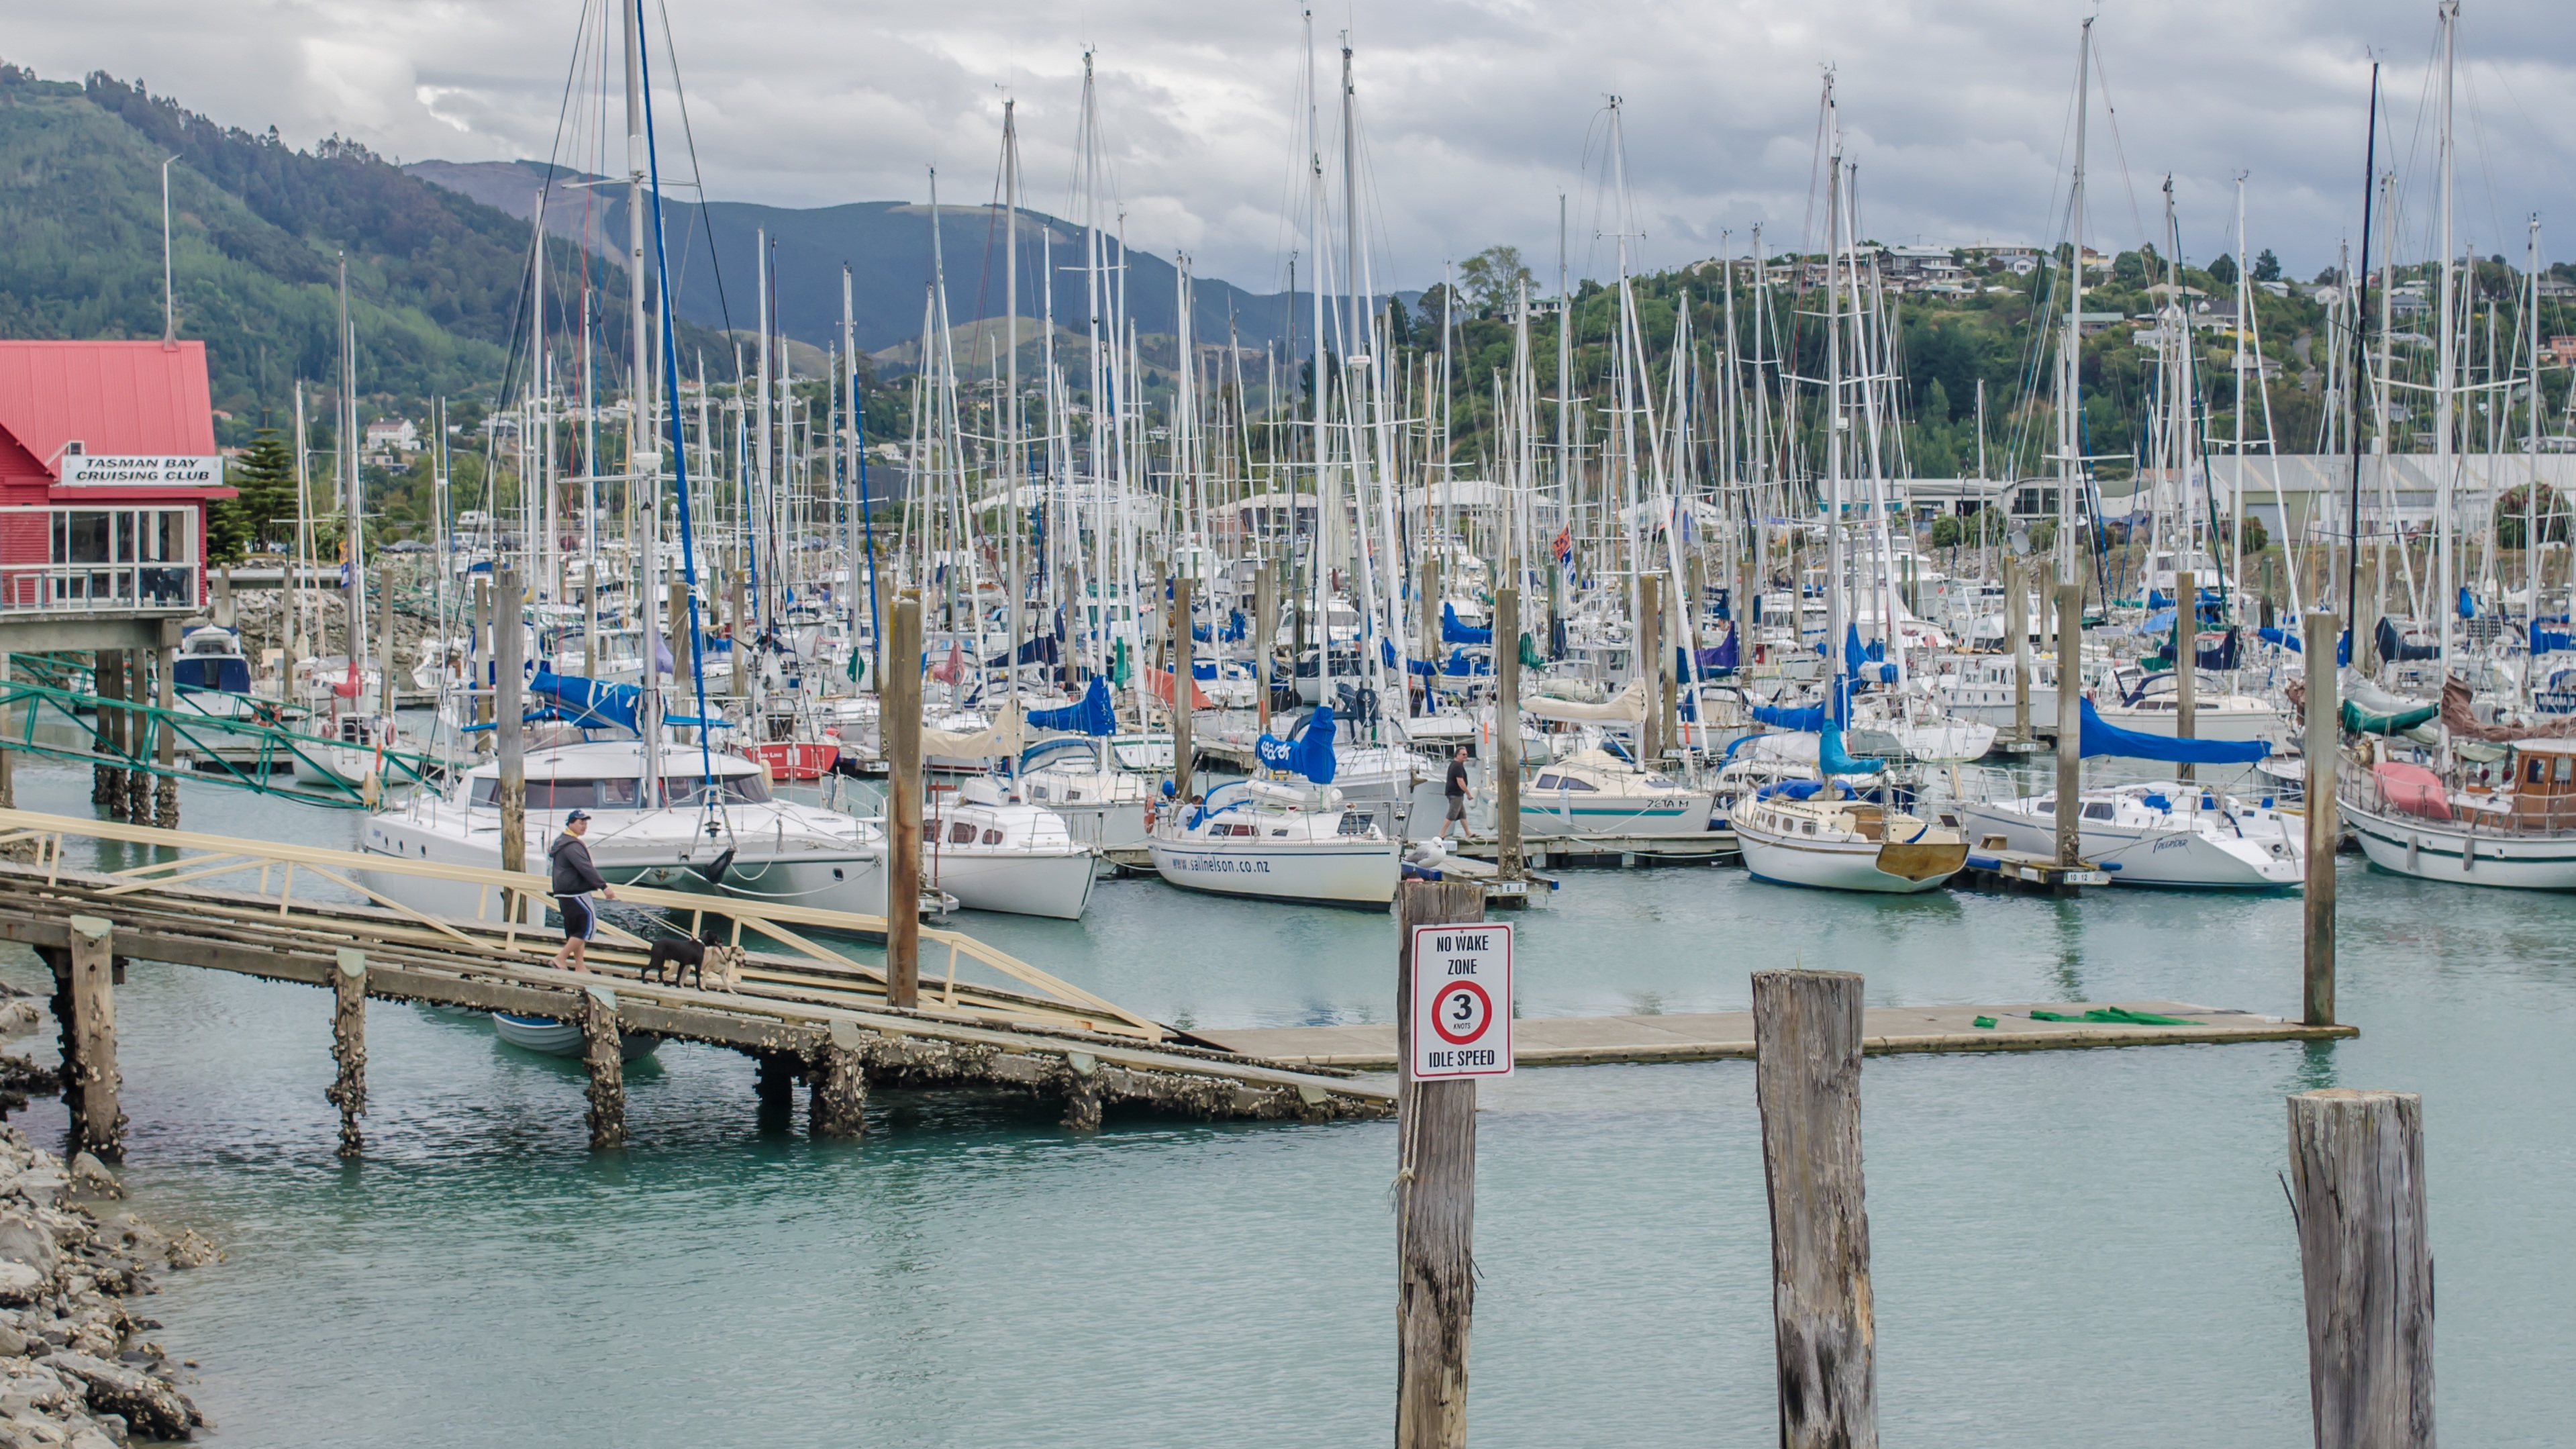
landscape, sea, water, nature, ocean, dock, boat, summer, travel, walk, spring, vehicle, mast, sailing, holiday, calm, harbor, marina, port, sailboat, boating, boats, yachts, sailboats, sailing boat, sailing ship, calm sea, tall ship